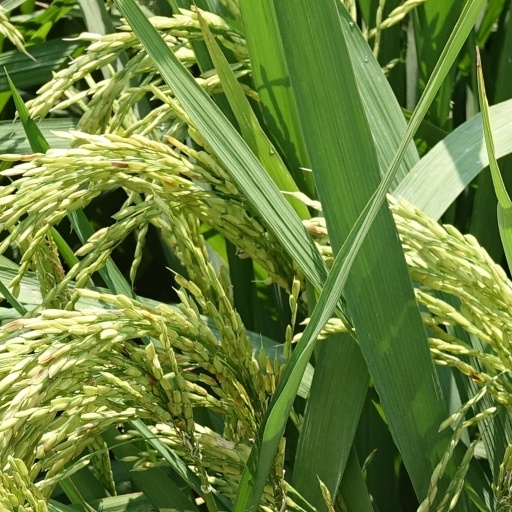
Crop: rice